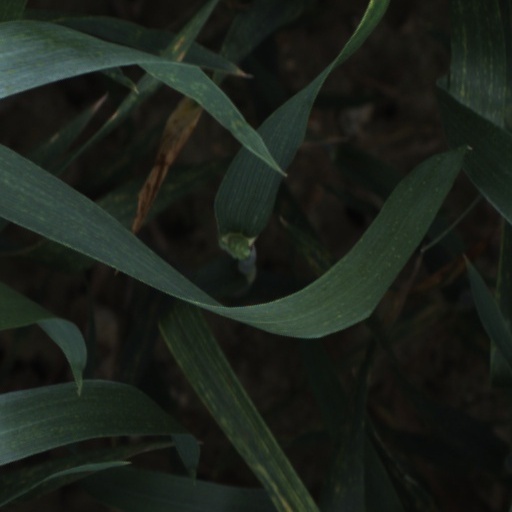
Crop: wheat